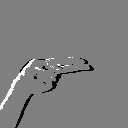
ASL letter: h